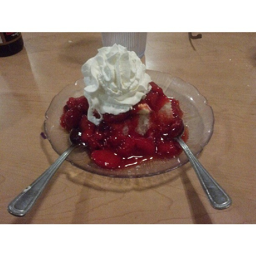
A plate of strawberry shortcake topped with shipped cream.
A glass plate topped with strawberries and cream.
A dessert that has strawberries and whip cream in it.
The desert is on the table and ready to be eaten.
A plate of strawberry short cake with whipped cream on top.